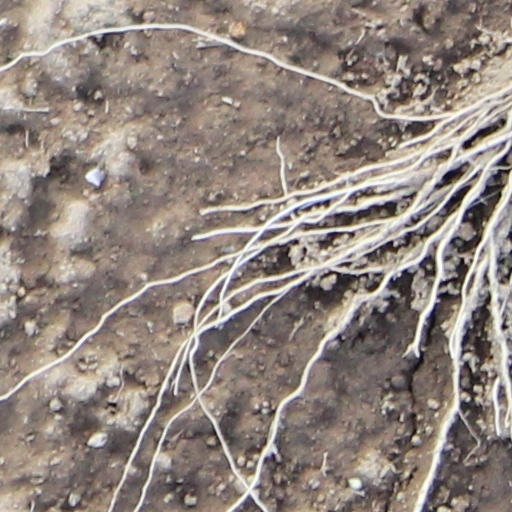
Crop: wheat